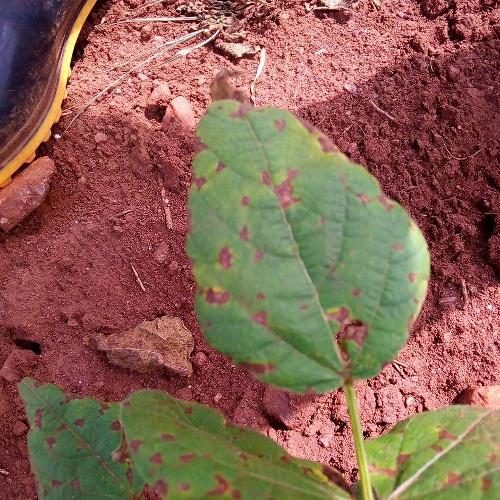
Leaf condition: angular_leaf_spot